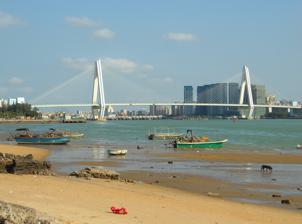
Building: Haikou Century Bridge
Country: China
Year built: 2003
Bridge in Haikou, Hainan Haikou Century Bridge A view from the southwest shore of Haidian Island at the mouth of the Nandu River Coordinates 20°03′6.5″N 110°18′56″E / 20.051806°N 110.31556°E / 20.051806; 110.31556 Crosses Nandu River Locale Haikou , Hainan Characteristics Design Cable-stayed bridge Total length 2,683 metres (8,802 ft) Width 29.8 metres (98 ft) Longest span 395 metres (1,296 ft) History Opened August 1, 2003 Location Haikou Century Bridge ( simplified Chinese : 海口世纪大桥 ; traditional Chinese : 海口世紀大橋 ; pinyin : Hǎikǒu Shìjì Dàqiáo ) is a cable-stayed bridge in Haikou city, the capital of Hainan province. The bridge was built to link the main part of Haikou city to Haidian Island , a district separated from Hainan Island by the Haidian River . Haikou Century Bridge crosses at the mouth of the river approximately 50 metres west of Haikou New Port . History Close-up of the bridge The project was started in 1998 and was opened to traffic on August 1, 2003. Haikou Century Bridge is the largest bridge on Hainan Island spanning 2,683 meters in length and 29.8 meters in width. It is available for automotive traffic only. The cost of the Century Bridge project was approximately 660 million Renminbi (US$80 million). The bridge was built by China Wanbao Engineering Corp. References Wikimedia Commons has media related to Century Bridge, Haikou .